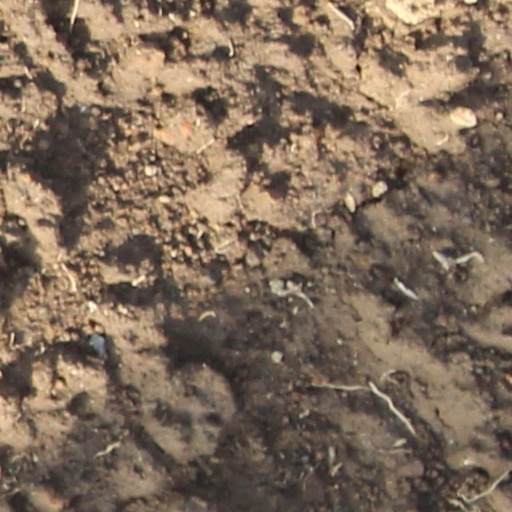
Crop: wheat